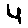
Label: 4